Salmon as food

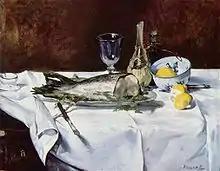
"Still Life with Salmon", 1866–1869, by Édouard Manet, shows a white-fleshed salmon

Salmon is a common food fish classified as an oily fish with a rich content of protein and omega-3 fatty acids. Norway is a major producer of farmed and wild salmon, accounting for more than 50% of global salmon production. Farmed and wild salmon differ only slightly in terms of food quality and safety, with farmed salmon having lower content of environmental contaminants, and wild salmon having higher content of omega-3 fatty acids.